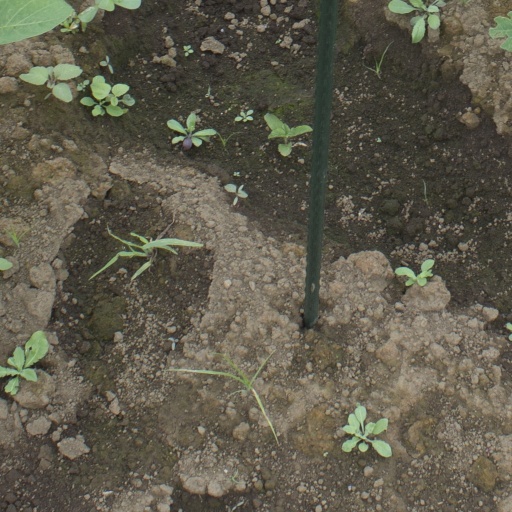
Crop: soybean